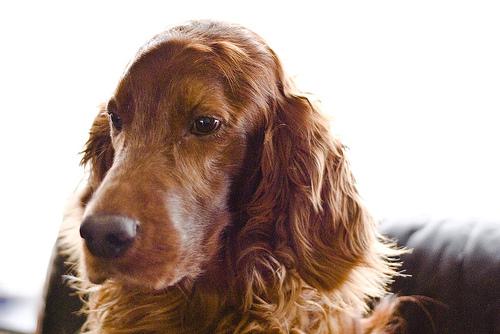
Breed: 207-n000011-Irish_setter